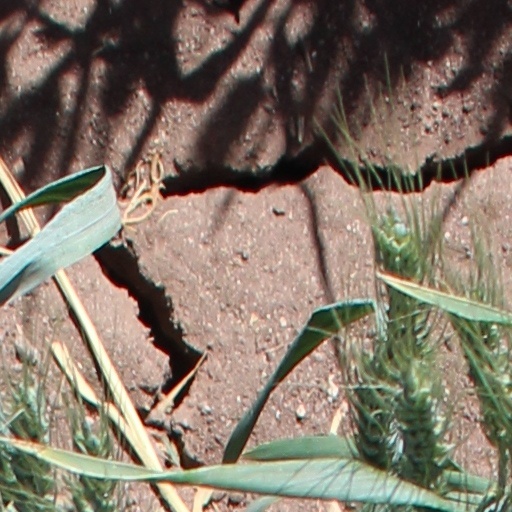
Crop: wheat